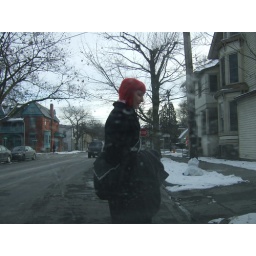
Heather crossing the street in front of my car right before I ran her over.